Prince Edward Island Route 248

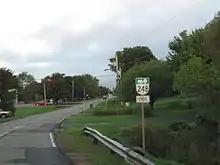
Route 248 approaching its western terminus at Route 27 in the community of Cornwall

Route 248 begins at an intersection with Route 27 (Main Street) in the community of Cornwall. Route 248 proceeds eastward through Cornwall along Ferry Road, a two-lane residential street. Crossing over Mill Creek, the route leaves Cornwall, continuing east through the flat lands near Charlottetown. Paralleling McEwens Creek, Ferry Road reaches a junction with York Point Road, where Route 248 turns north on York Point. Crossing through a rural section of Cornwall, the route runs north along the North River, soon reaching a commercial section of the town, where it enters an at-grade roundabout with Routes 1 and 27, and continues north as Warren Grove Road.